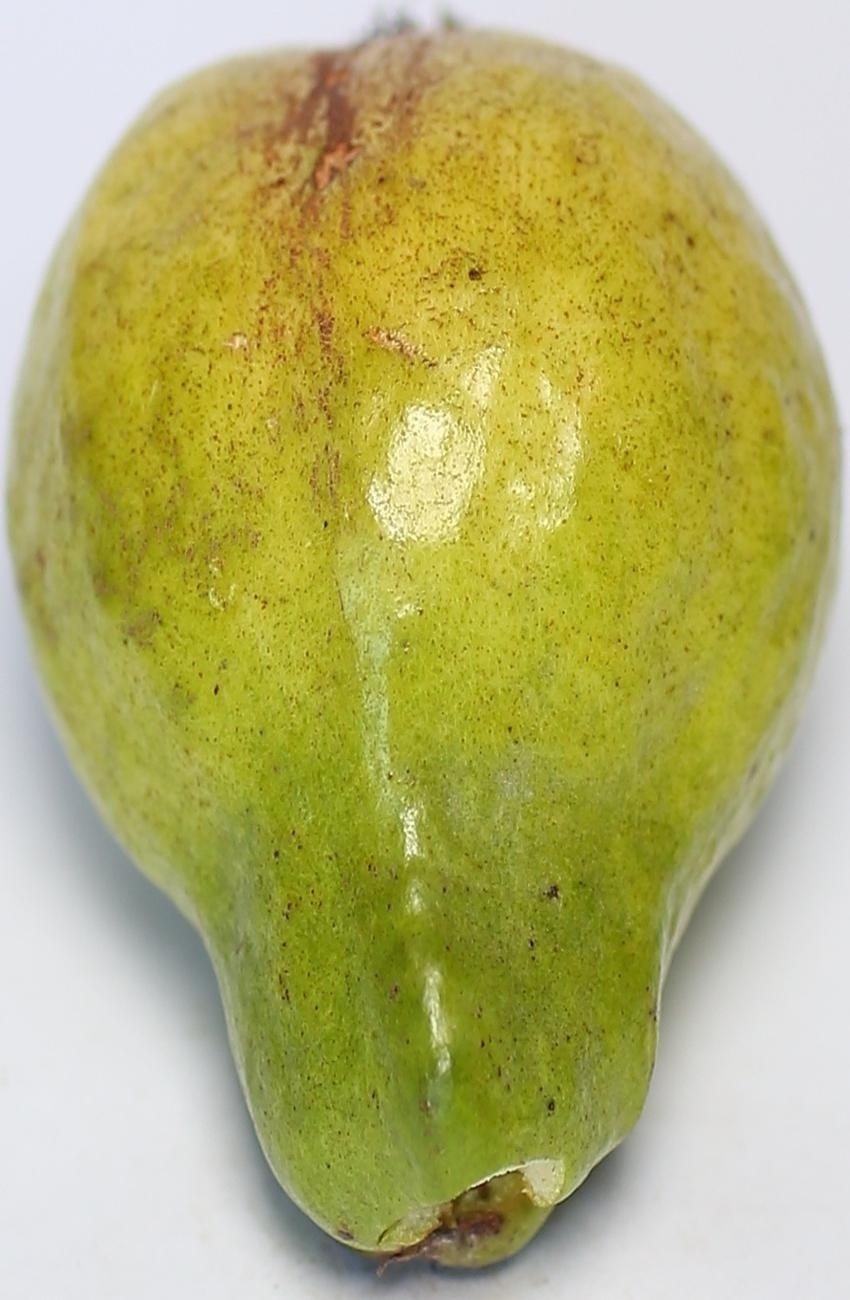
Maturity: mature-green
Variety: local-sindhi